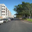
Label: road